Toccoa, Georgia

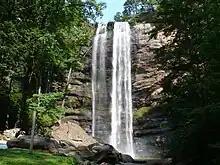
Toccoa Falls

Traveler's Rest, an antebellum 19th-century inn, known locally as Jarrett Manor, is located outside Toccoa. It stands near Lake Hartwell, which was created by flooding an area of the Tugaloo River after completion of the Hartwell Dam in 1962. The inn has been designated as a National Historic Landmark.